Coandă-1910

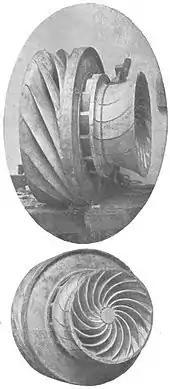
Details of the rotary fan portion of the 1910 engine

In 1960, Charles Harvard Gibbs-Smith, aviation historian at the Science Museum in London, reacted to the mid-1950s assertion that Coandă built and flew the first jet engine aircraft. Gibbs-Smith wrote that "there has recently arisen some controversy about this machine, designed by the Romanian-born and French-domiciled Henri Coanda, which was exhibited at the Paris salon in October 1910. Until recently it has been accepted as an all-wood sesquiplane, with cantilever wings, powered by a 50 hp Clerget engine driving a 'turbo-propulseur' in the form of a large but simple ducted air fan. This fan was fitted right across the machine's nose and the cowling covered the nose and part of the engine: the resulting 'jet' of plain air was to propel the aeroplane." He wrote that "no claims that it flew, or was even tested, were made at the time", and that the story of it flying suddenly appeared in the 1950s—the aircraft was thus "disinterred from its obscurity." He wrote that the airfield at Issy-les-Moulineaux, a former military exercise ground where the test supposedly took place, was under the constant observation of the French Army who owned it, by French aviation reporters and photographers, and by aviation experts from other countries. He said that the airfield was the "most famous, most used, most observed, and most reported-on 'airfield' in Paris", and that all events, let alone an exciting crash and destruction by fire, would have been carried in local papers and described in military reports, but no contemporary accounts exist of the Coandă-1910 being tested, flown or destroyed. Gibbs-Smith countered the Coandă assertions point by point, saying that the aircraft did not have a retractable undercarriage, did not have leading or trailing edge wing slots, did not have a fuel tank overhead in the wing, and did not have fuel injected into any turbine. Gibbs-Smith pointed out that the pilot would have been killed by the heat if any combustion had been initiated in the engine's air stream.